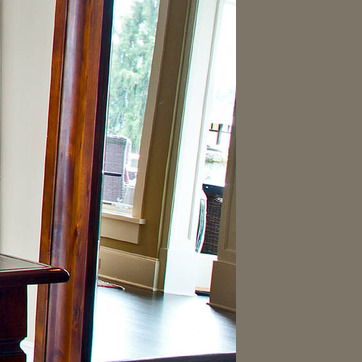
Material: mirror